Marita Golden

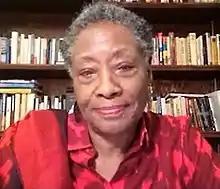
Golden in 2020

Marita Golden (born April 28, 1950) is an American novelist, nonfiction writer, professor, and co-founder of the Hurston/Wright Foundation, a national organization that serves as a resource center for African-American writers.